City Hall Historic District (Battle Creek, Michigan)

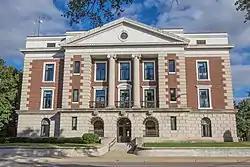
Battle Creek City Hall

The City Hall Historic District is a commercial and municipal historic district located along East Michigan Avenue from Monroe to Jay Streets in Battle Creek, Michigan. It was listed on the National Register of Historic Places in 1996.